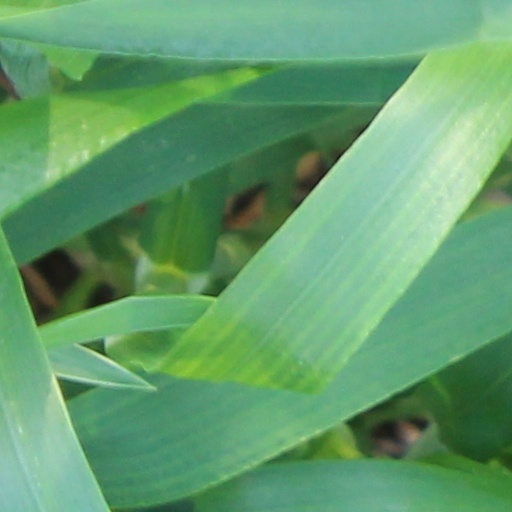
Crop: wheat